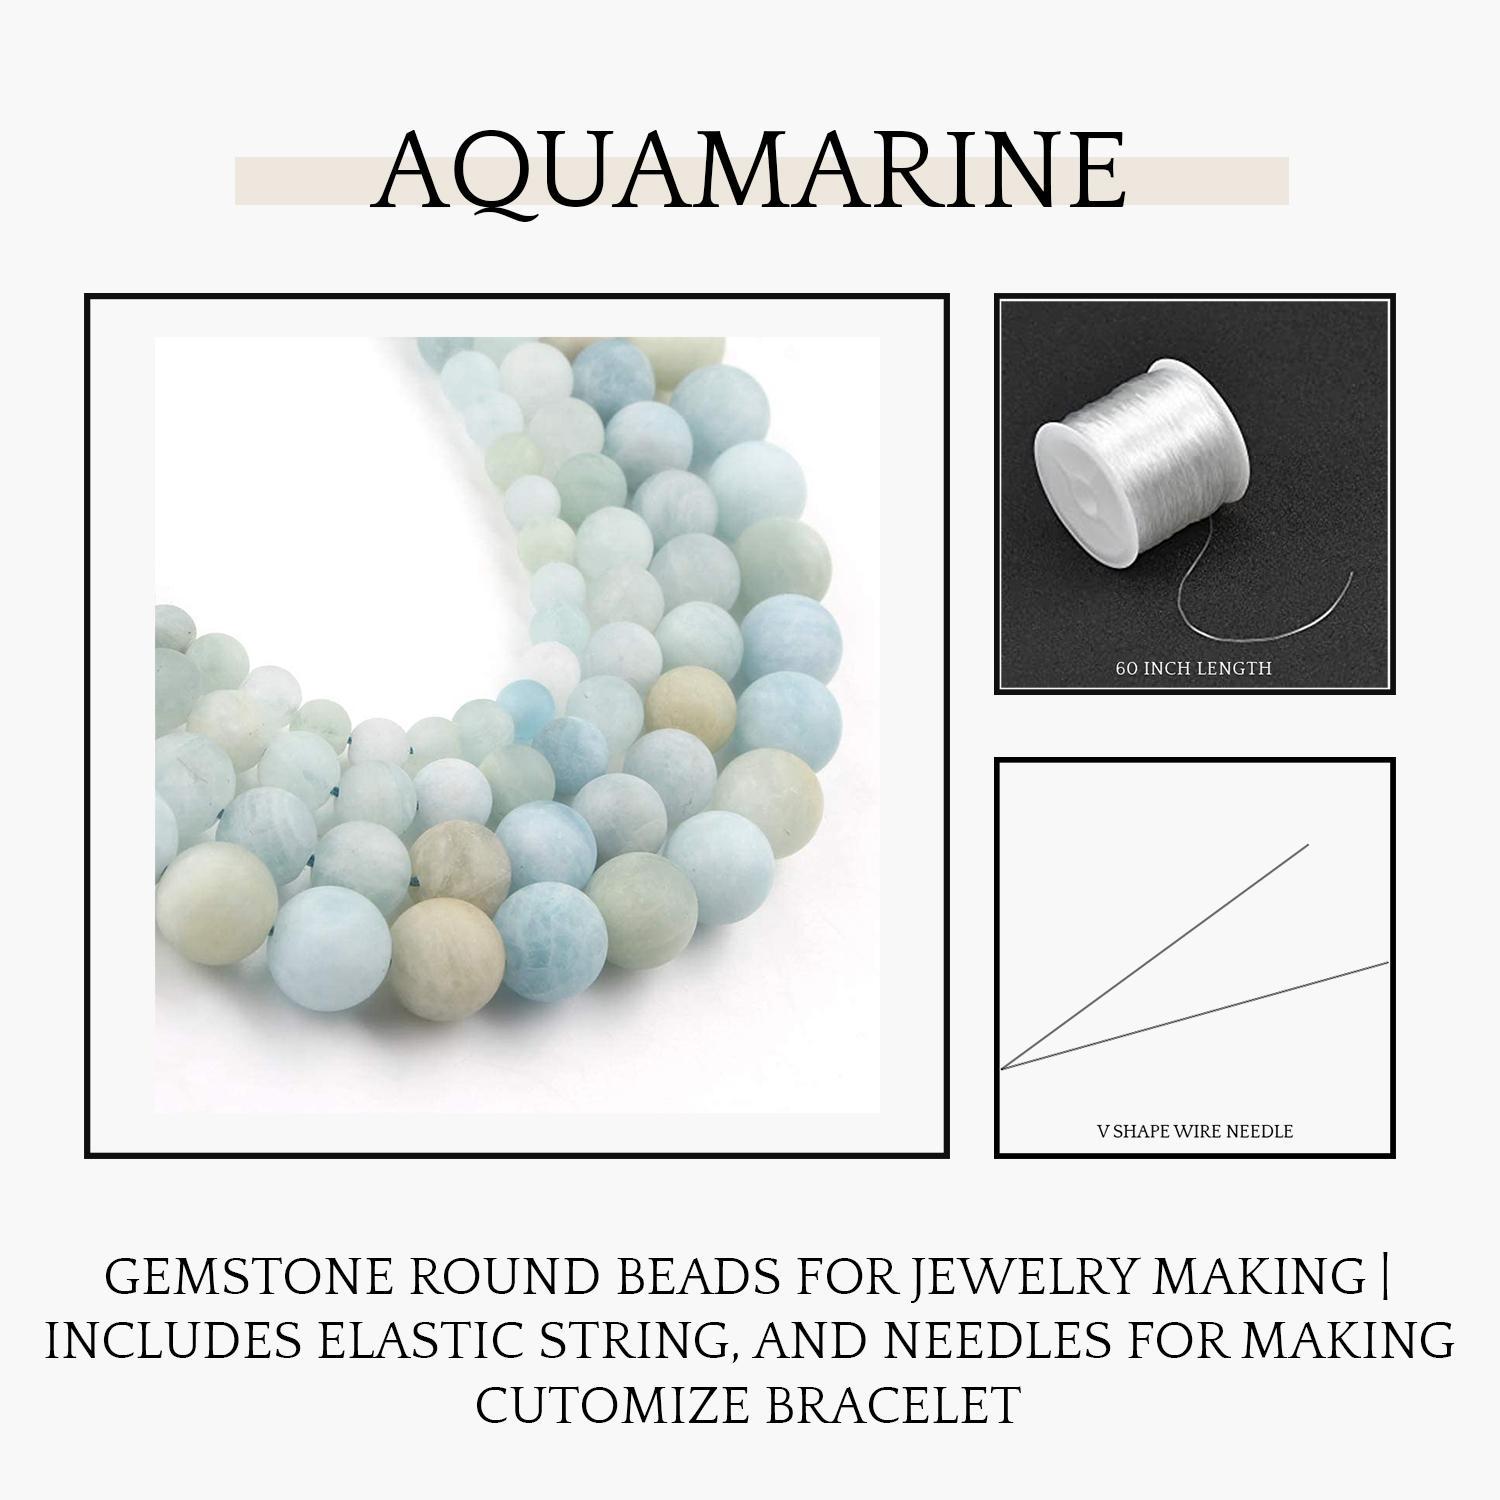
 DIYSM Jewelary making Gemstone Round Beads | (4MM, Aquamarine)
Type: Bracelets & Bangles
Brand: DIYSM
Price: Rs. 395
 DIYSM Jewelary making Gemstone Round Beads | (4MM, African Turquoise)